Tahounia Rubel

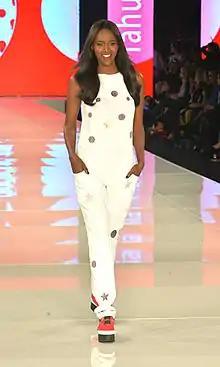

Tahounia Rubel (often written as Tahuonia or Tahunia; born February 20, 1988) is an Israeli fashion model, singer, and television personality. She became widely known as the first person of Ethiopian origin to win "HaAh HaGadol" (the Israeli version of "Big Brother"), in the fifth season.